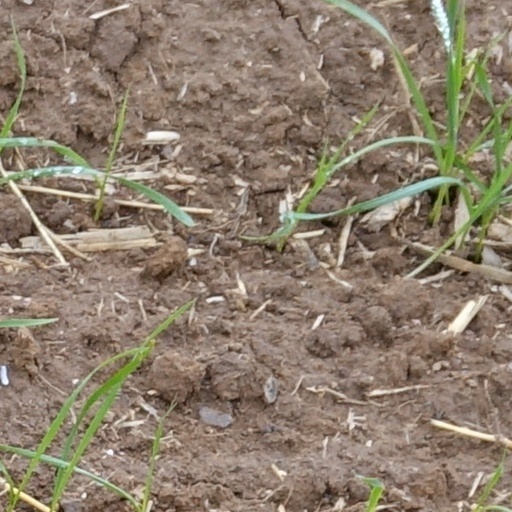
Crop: wheat